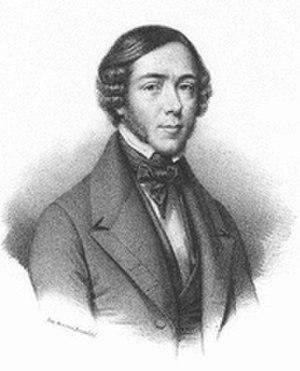
Auguste-Louis-Armand Loiseleur-Deslongchamps, né à Paris le 14 août 1805 et mort à Paris le 10 janvier 1840, est un indianiste français.